Leninsky Komsomol-class cargo ship

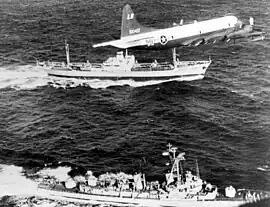
A U.S. Navy Lockheed P-3A-20-LO Orion (BuNo 150497) of Patrol Squadron VP-44 flies over the "Metallurg Anosov" and destroyer during the Cuban Missile Crisis. Photo taken 10 November 1962.

Michael Yakovich Kozubenko, a cinematographer working at Odessa Film Studio from 1953 produced the 1959 documentary film ""Leninsky Komsomol class" turbo-runners". The class were held up as examples of the latest in Soviet shipping construction, and used in promotional advertisements in 1963/1964 for the USSR Maritime Transport, depicting the "Leninsky Komsomol"-class ships built in the shipyards of the Ukrainian SSR, and the tanker "Sofia", which had been built in a Leningrad shipyard. The "Leninsky Komsomol"-class ships also received wide coverage in newspaper and magazine articles. The class was a particularly significant milestone in the shipbuilding history of U.S.S.R., and Kherson Shipyard in particular. They were somewhat less so for Nikolayev Shipyard, as only five were built there, and the yard was already well known for the construction of naval vessels.